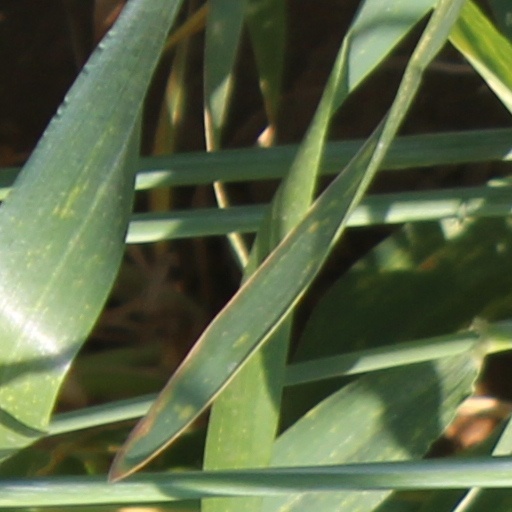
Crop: wheat